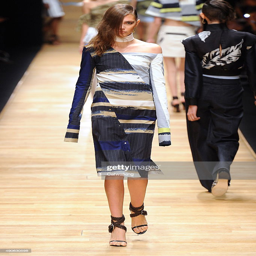
a model walks the runway at the summer fashion show during event .